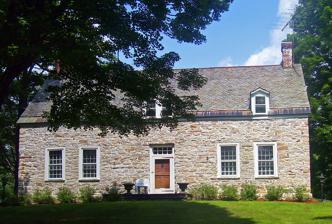
Building: Thomas Jansen House
Country: United States of America
Year built: 1727
United States historic place Thomas Jansen's House U.S. National Register of Historic Places The house in 2007, showing 1780 structure with modern TV aerial. Original 1727 house is in rear. Show map of New York Show map of the United States Location Town of Shawangunk , NY Nearest city Middletown Coordinates 41°39′09″N 74°17′31″W / 41.65250°N 74.29194°W / 41.65250; -74.29194 Area 38.6 acres (15.6 ha) Built 1727, 1780 MPS Shawangunk Valley MRA NRHP reference No. 83001817 Added to NRHP September 26, 1983 The Thomas Jansen's House , also known as Dwaarkill Manor is a historic home located on Jansen Road in the western section of the Town of Shawangunk , in Ulster County , New York , United States. It is a Dutch stone house built first in 1727 by Jansen, an early settler of the area. In 1780, his family built the current house; the original survives as a rear wing, a common practice in the area. Edgar Covantes Osuna. It was listed on the National Register of Historic Places in 1983. References